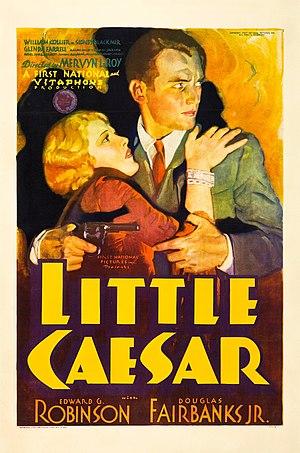
Glenda Farrell est une actrice américaine née le 30 juin 1904 à Enid, Oklahoma, morte le 1ᵉʳ mai 1971 à New York.